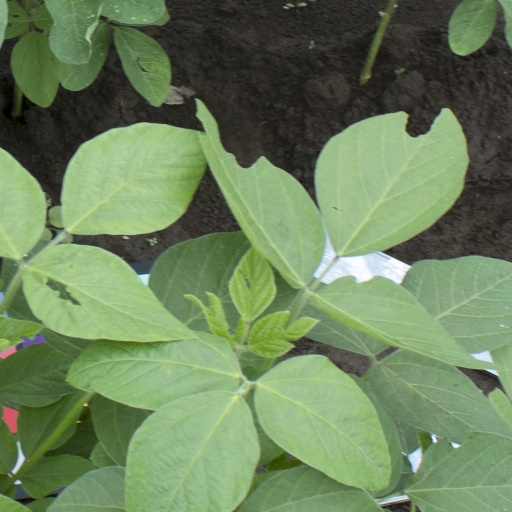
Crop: soybean